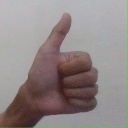
अक्षर: थ